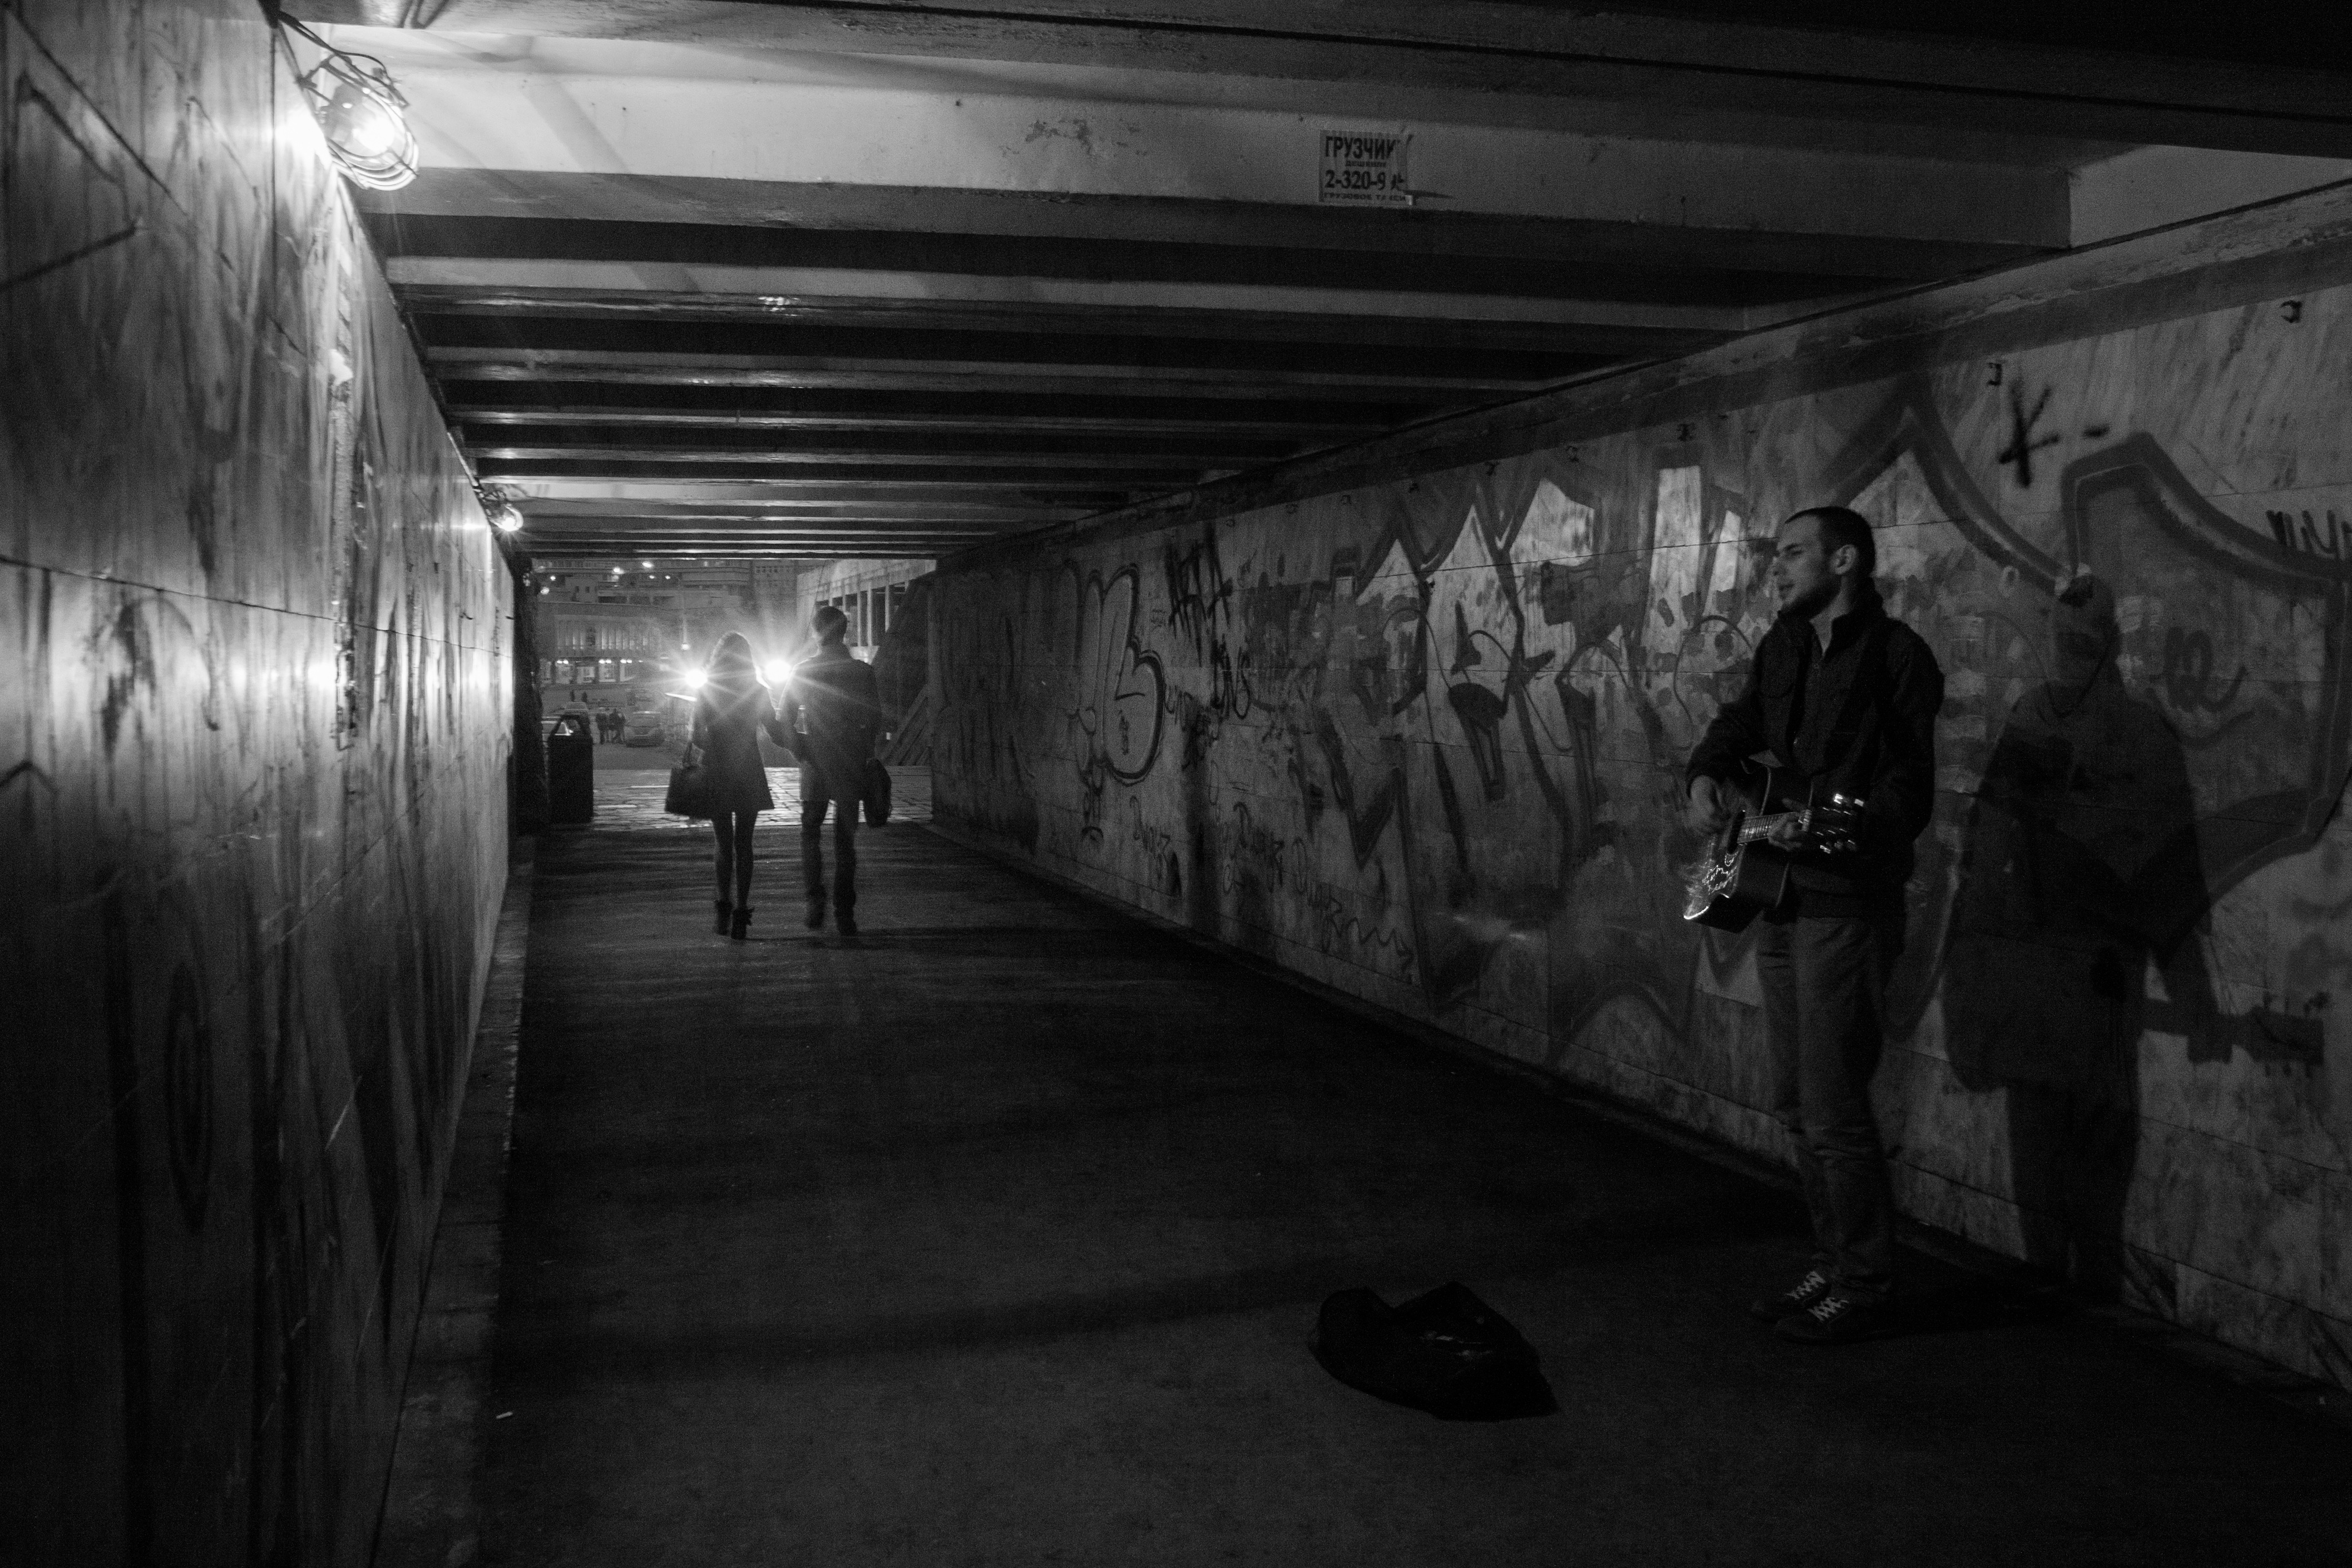
music, light, black and white, people, white, night, guitar, tunnel, subway, singer, darkness, black, monochrome, transition, infrastructure, sings, monochrome photography, film noir